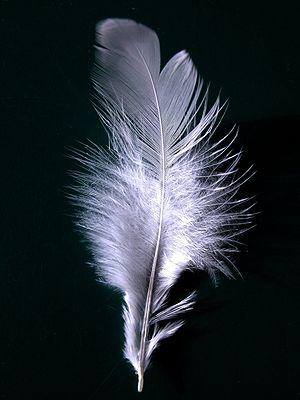
Une plume blanche en gros plan. Italiano: Primo piano di una piuma bianca. Norsk bokmål: Nærbilde av en hvit fjær العربية: صورة مقربة لريشة بيضاء. Español: Primer plano de una pluma blanca. Русский: Единичное белое перо крупным планом
Plume d'ange est une conte musical de Claude Nougaro, parue en 1977 sur l'album au titre éponyme. La même année, Nougaro crée le titre à la scène, lors de son récital à l'Olympia de Paris.